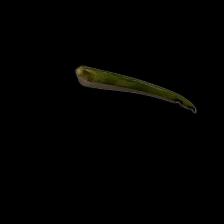
Plant: Aloe Vera